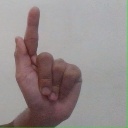
अक्षर: ळ